Prime Minister of Canada

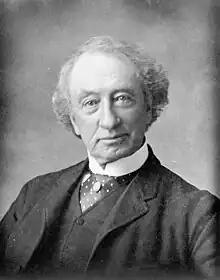
John A. Macdonald, the first prime minister of Canada (1867–1873, 1878–1891)

Prime ministers who are not MPs upon their appointment (or who lose their seats while in office) have since been expected to seek election to the House of Commons as soon as possible. For example, William Lyon Mackenzie King, after losing his seat in the 1925 federal election and again in the 1945 Canadian federal election (despite his party being elected government both times), briefly governed without a seat in the House of Commons on both occasions before winning a by-election a few weeks later. Similarly, John Turner replaced Pierre Trudeau as leader of the Liberal Party in 1984 and subsequently was appointed prime minister while not holding a seat in the House of Commons; Turner won a riding in the next election but the Liberal Party was swept from power.